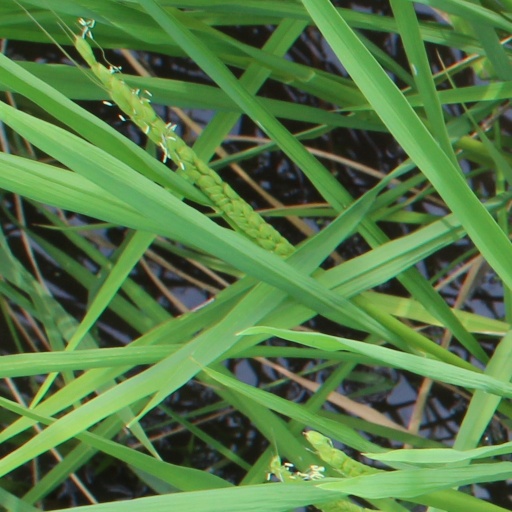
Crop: rice